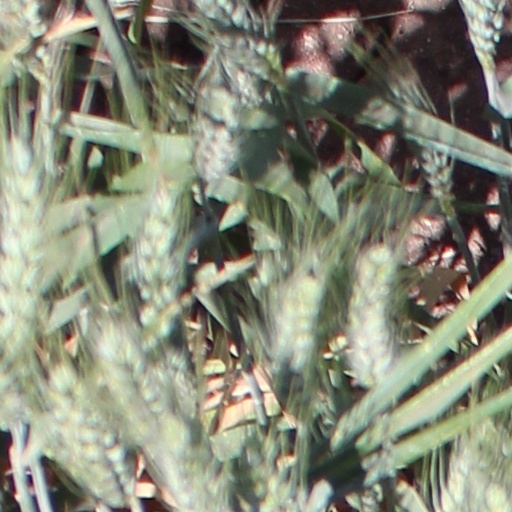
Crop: wheat